Jwala (1971 film)

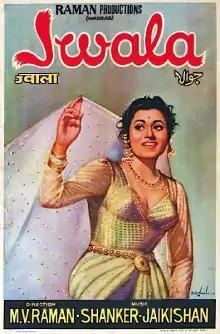
Theatrical release poster

Jwala is a 1971 Indian Hindi-language action film directed and produced by M. V. Raman and written by Chandliyan. It stars Madhubala (in her final, posthumous film appearance) and Sunil Dutt, with Sohrab Modi and Pran in pivotal roles. The film's music was composed by Shankar–Jaikishan.